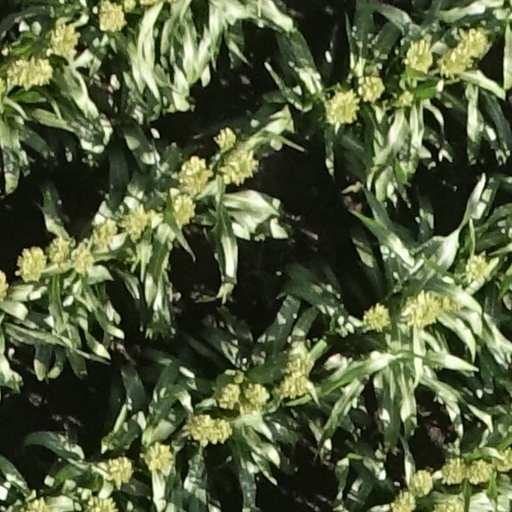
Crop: sorghum